Anton Gogala Farmstead

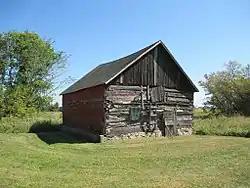
An outbuilding at the Anton Gogala Farmstead

The Anton Gogala Farmstead is a historic farmstead in Krain Township, Minnesota, United States. For over a century it remained a small-scale dairy farm operated by a Slovene American family, and contains traditionally constructed buildings and structures dating back to 1875, including several built of logs. The farm was listed on the National Register of Historic Places in 1982 for its local significance in the themes of agriculture, architecture, and exploration/settlement. It was nominated as the best surviving illustration of Stearns County's settlement-era farmsteads of the late 19th century, and for the Gogala family's key role in establishing the Slovene American community of St. Anthony a mile to the north.